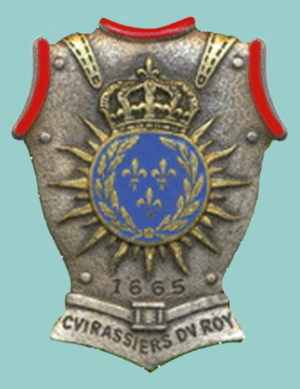
Insignie du 8e régiment de cuirassiers (France) Insigne de 1954
Le 8ᵉ régiment de cuirassiers est une unité de l’armée française créée sous l’Ancien Régime, qui s’est particulièrement distinguée pendant les guerres de la Révolution et de l’Empire.